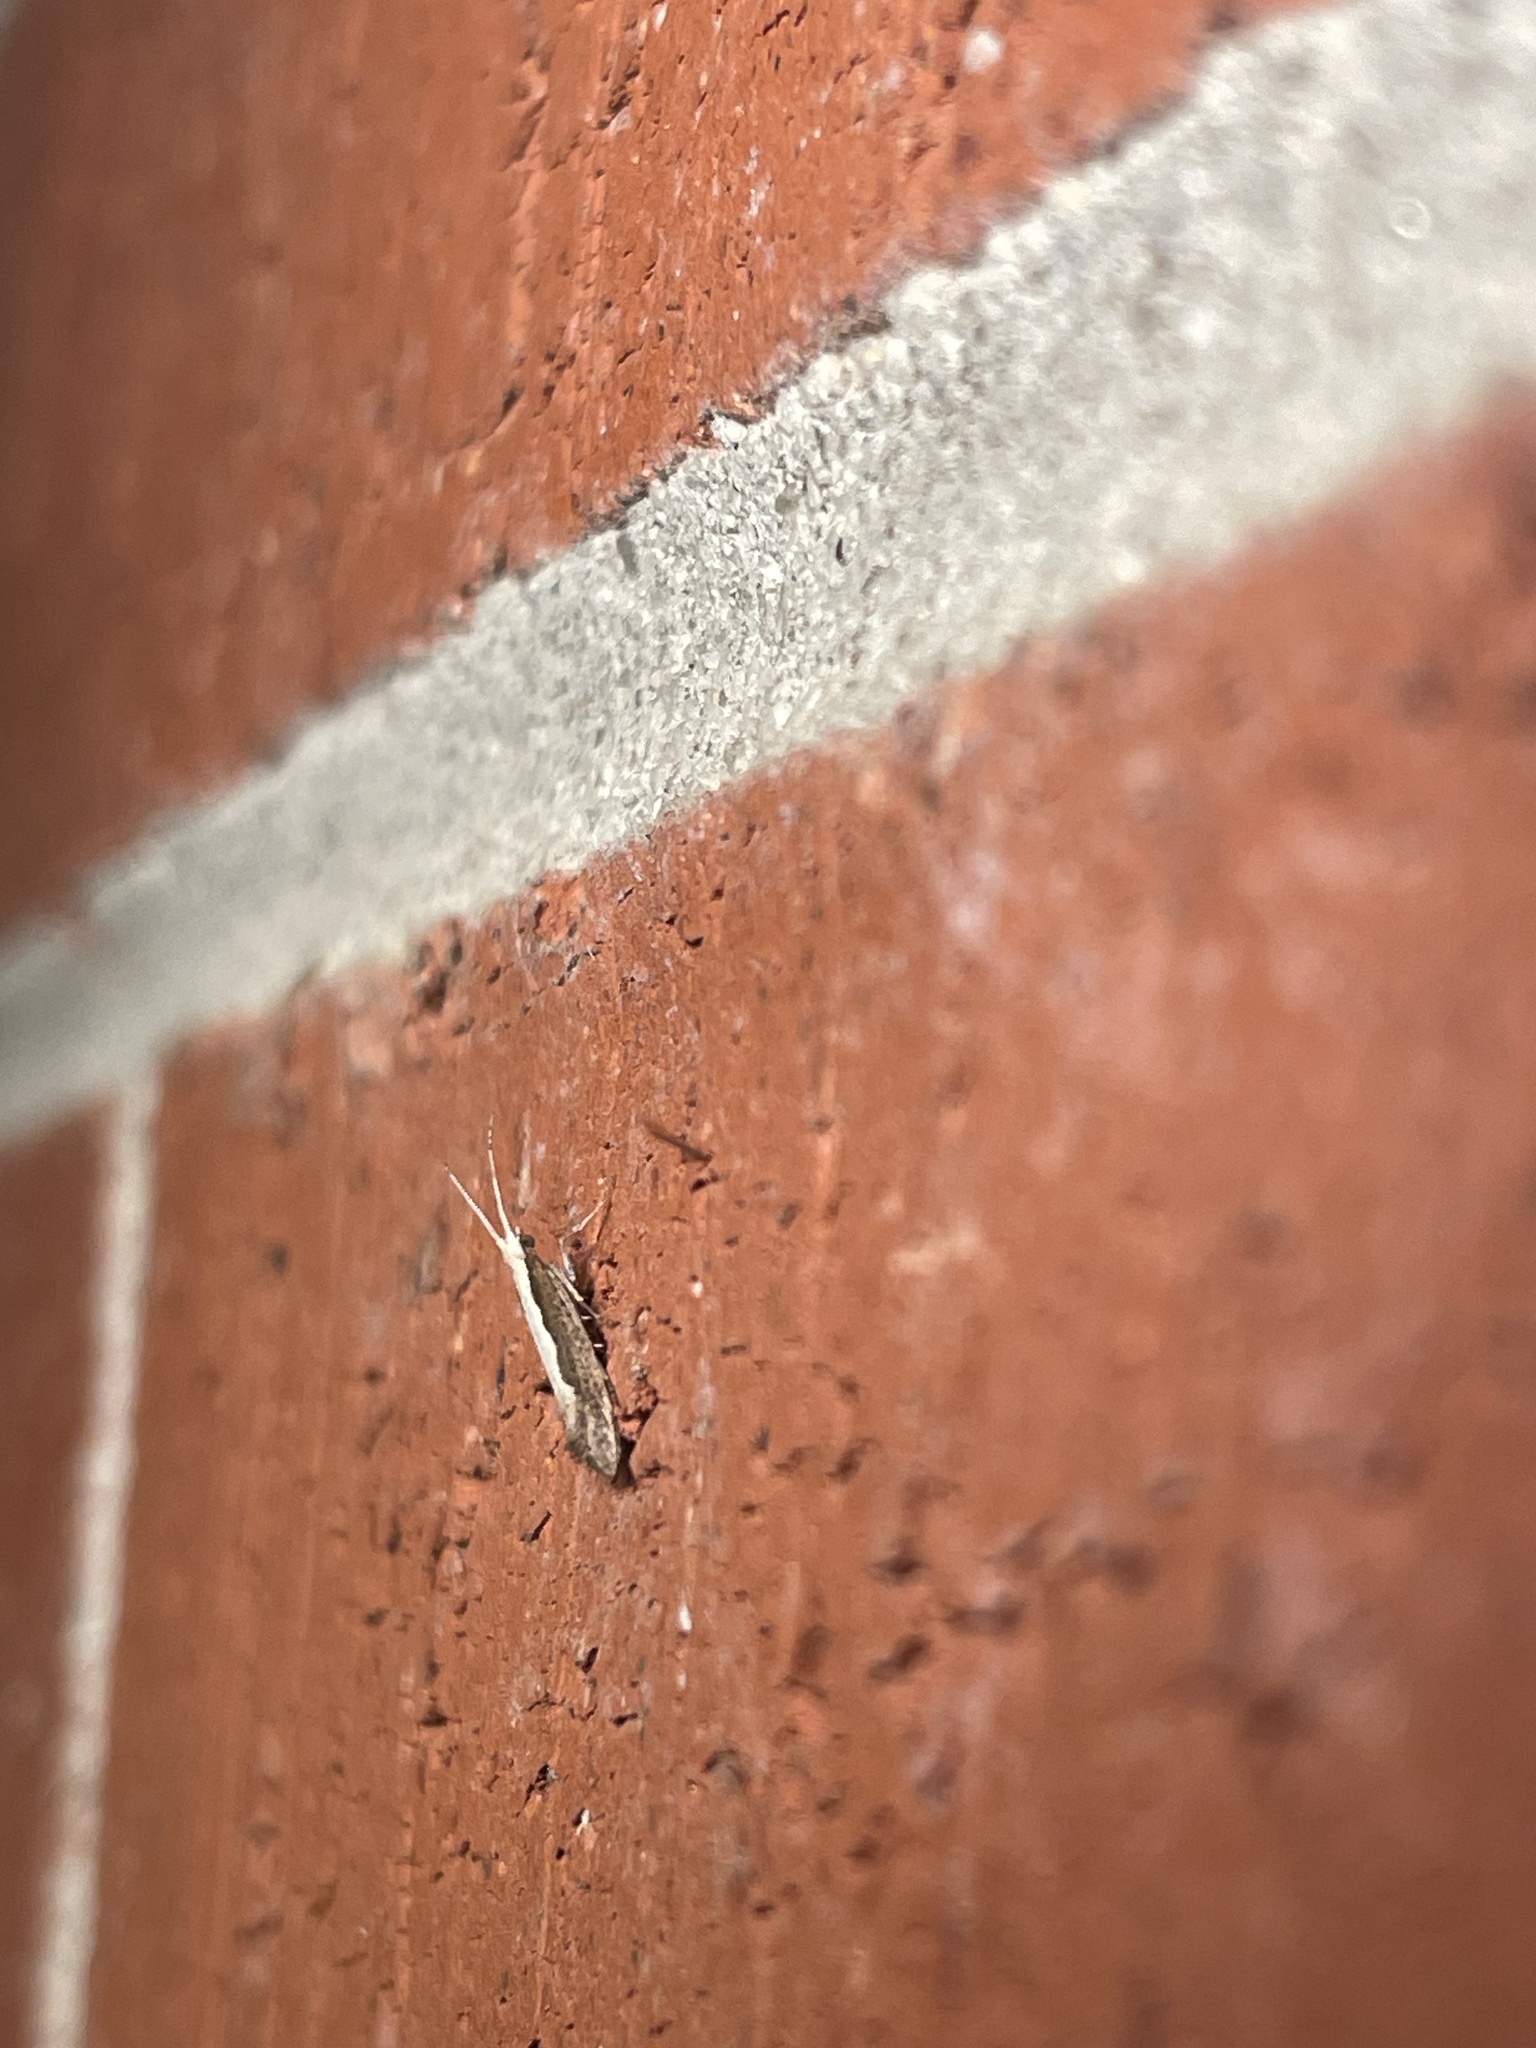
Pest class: diamondback_moth